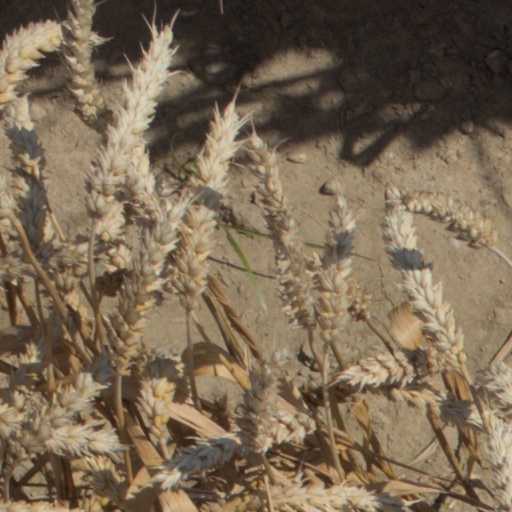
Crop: wheat